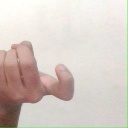
अक्षर: ज